The Fiddle Collection

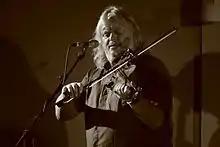
Phil Beer playing the fiddle ("pictured in 2009").

"The Fiddle Collection" begins with Beer's own recording, "The Falmouth Packet/Penmere Halt", a two-part piece consisting of two "Cornish" tunes Beer had written to commemorate his childhood holidays in Falmouth. He dedicated the track to his parents for their musical influence, and would later re-record "The Falmouth Packet" with Knightley for Show of Hands' album "Witness" (2006). The track is followed by "While You Sleep/The Willow Arch," a two-part piece by Fairport Convention's Chris Leslie, a member of Feast of Fiddles; the first conveys the stillness of home after a long night drive from a show, whilst "The Willow Arch" was built from withies over the entrance to a campfire at a woodcraft folk get together. Battlefield Band fiddle player John McCusker's "Wee Michael’s March/Joe's Tuxedo" follows, McCusker having come to Beer's attention after his self-titled solo album became one of Beer's favourite albums of recent times. The first part was written for his nephew "Wee" Michael McCusker, whilst the second part relates to an "accident involving sound engineer Joe Rusby and a Tuxedo".